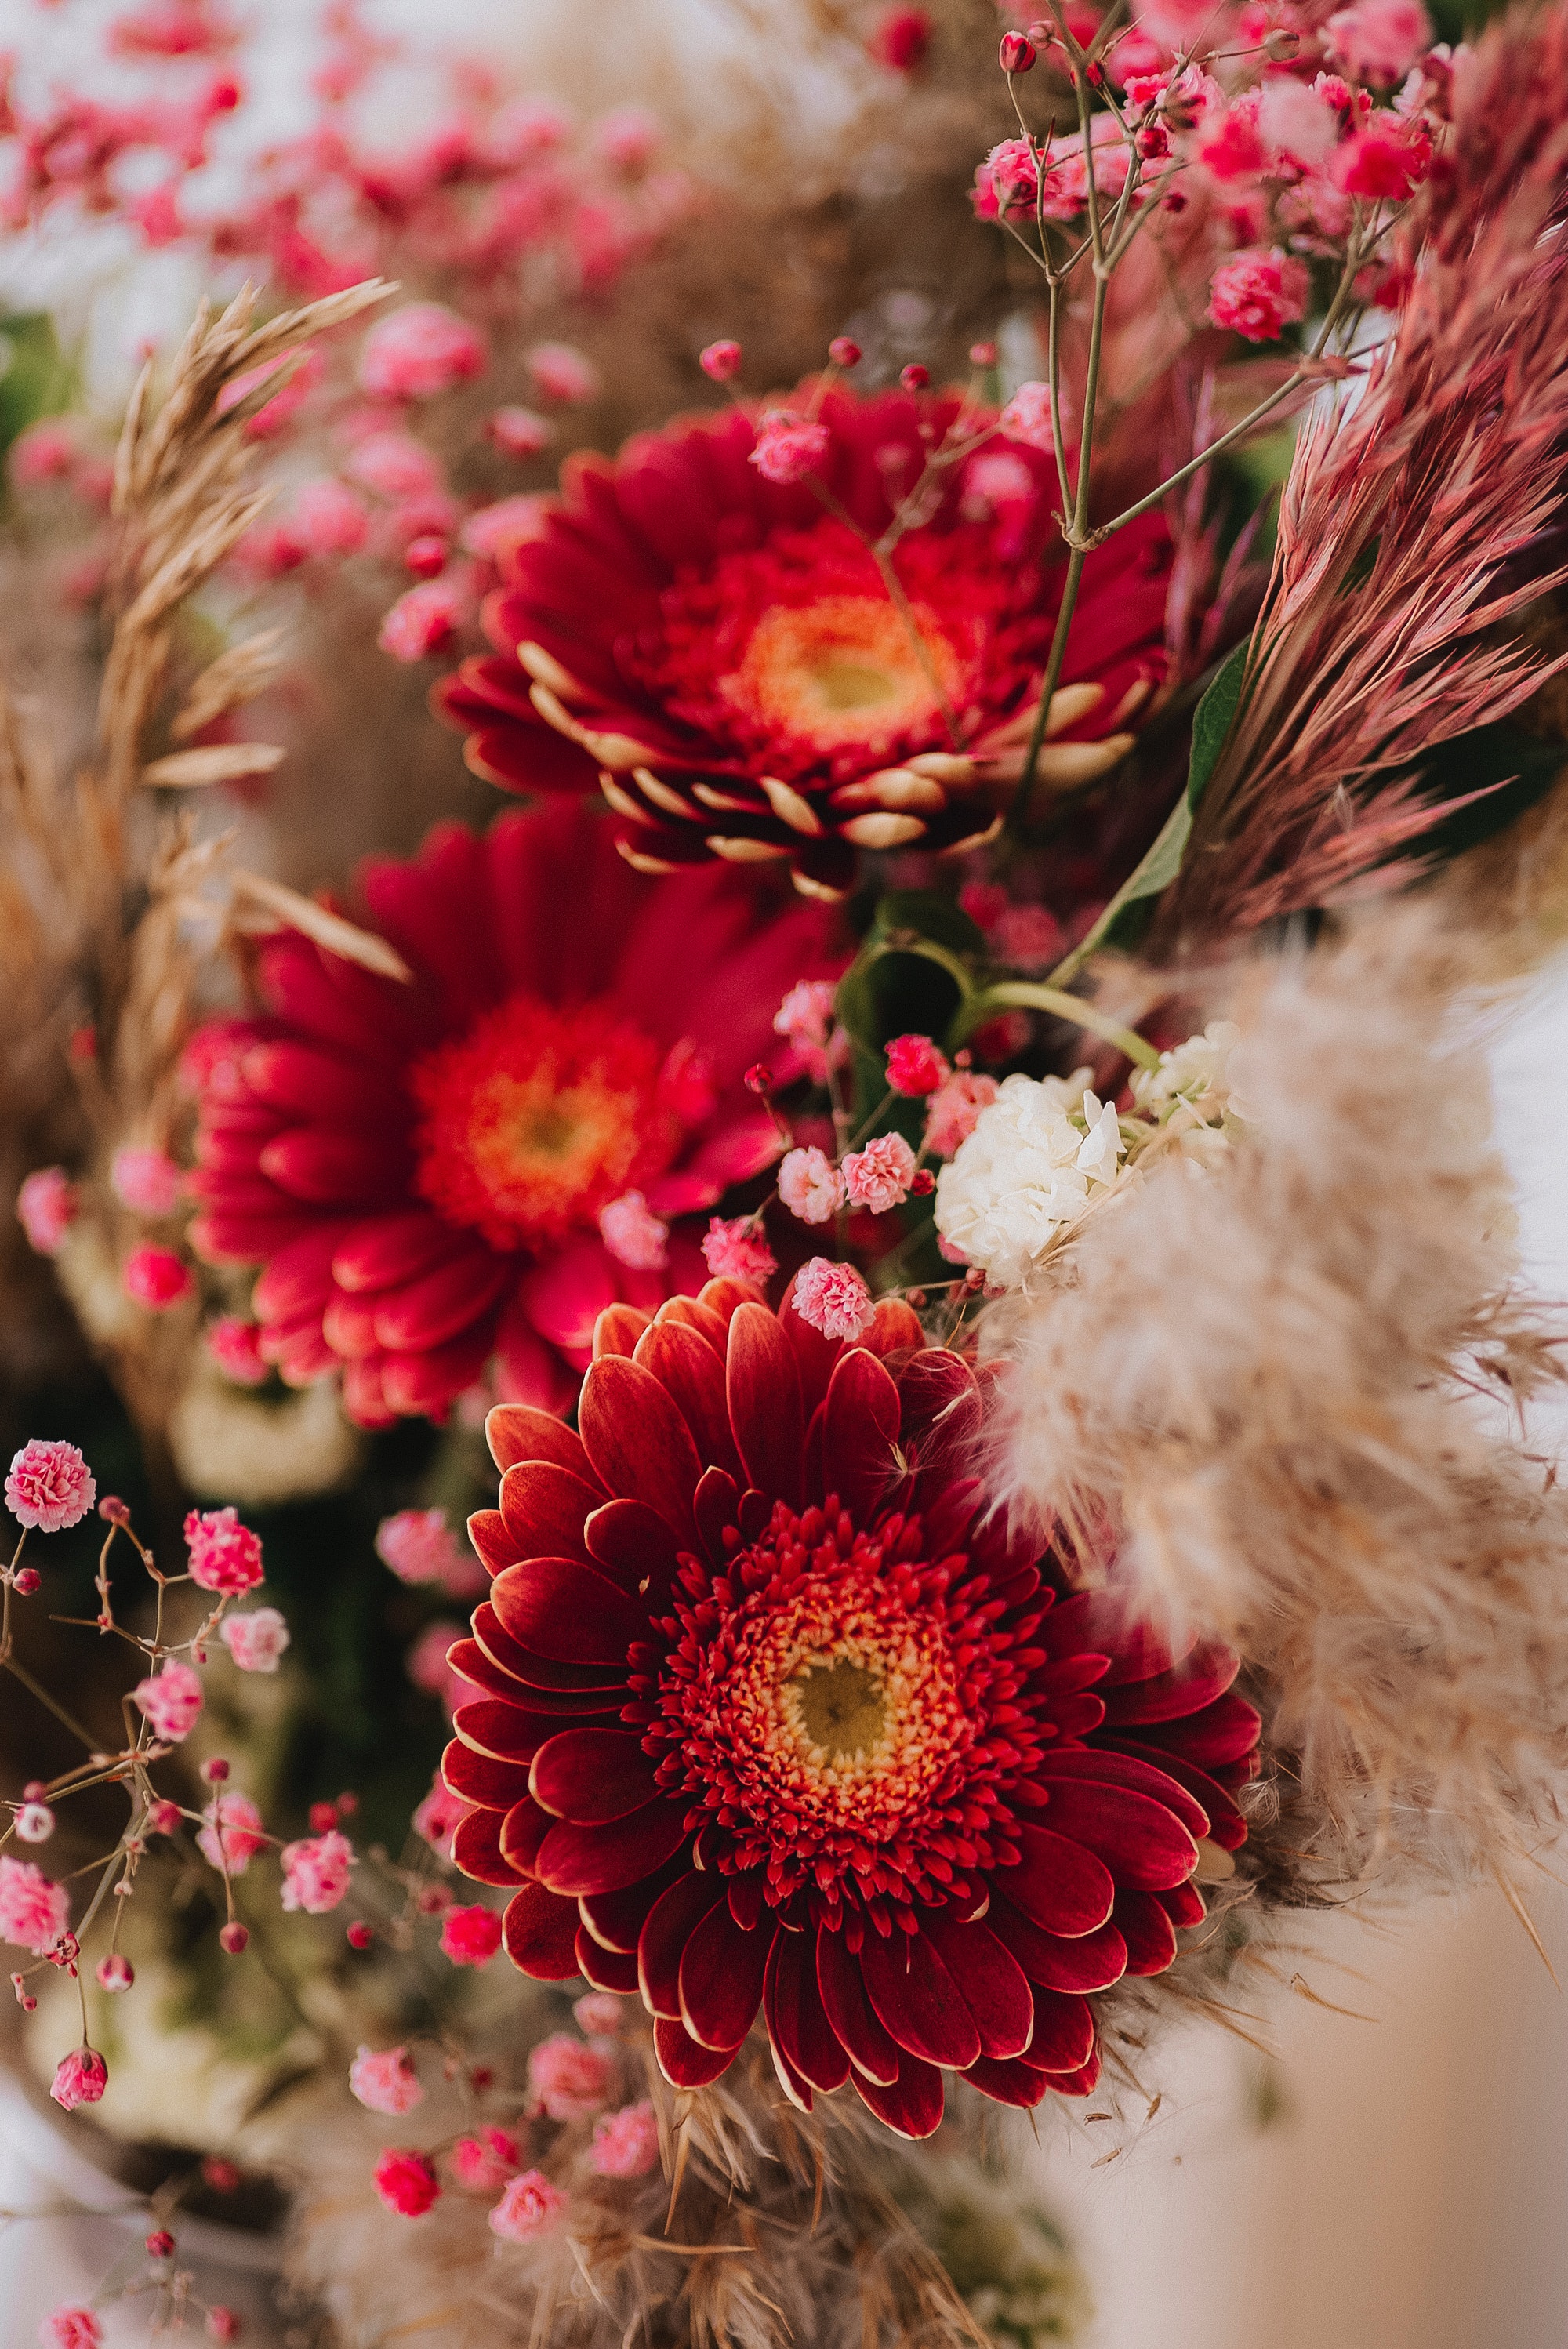
natural, flower, plant, petal, botany, pink, red, creative arts, flower arranging, artificial flower, magenta, beauty, bouquet, flowering plant, annual plant, floristry, close up, cut flowers, centrepiece, rose family, floral design, event, daisy family, still life photography, peach, pollen, wildflower, artwork, pink family, art, rose order, plant stem, still life, coquelicot